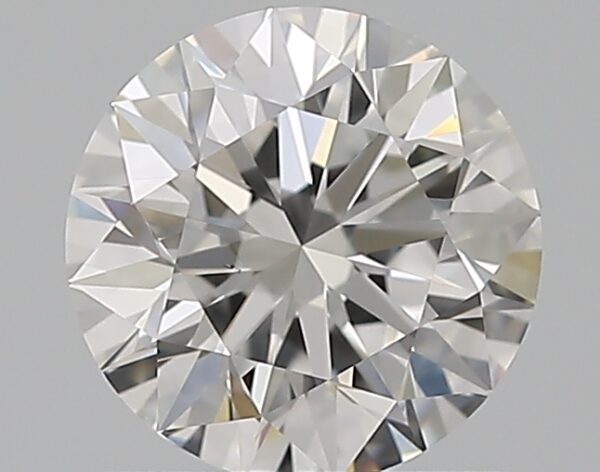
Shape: round
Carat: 0.9
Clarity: VS2
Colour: E
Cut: EX
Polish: EX
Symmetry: EX
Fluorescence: N
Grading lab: GIA
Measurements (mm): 6.15 x 6.19 x 3.87